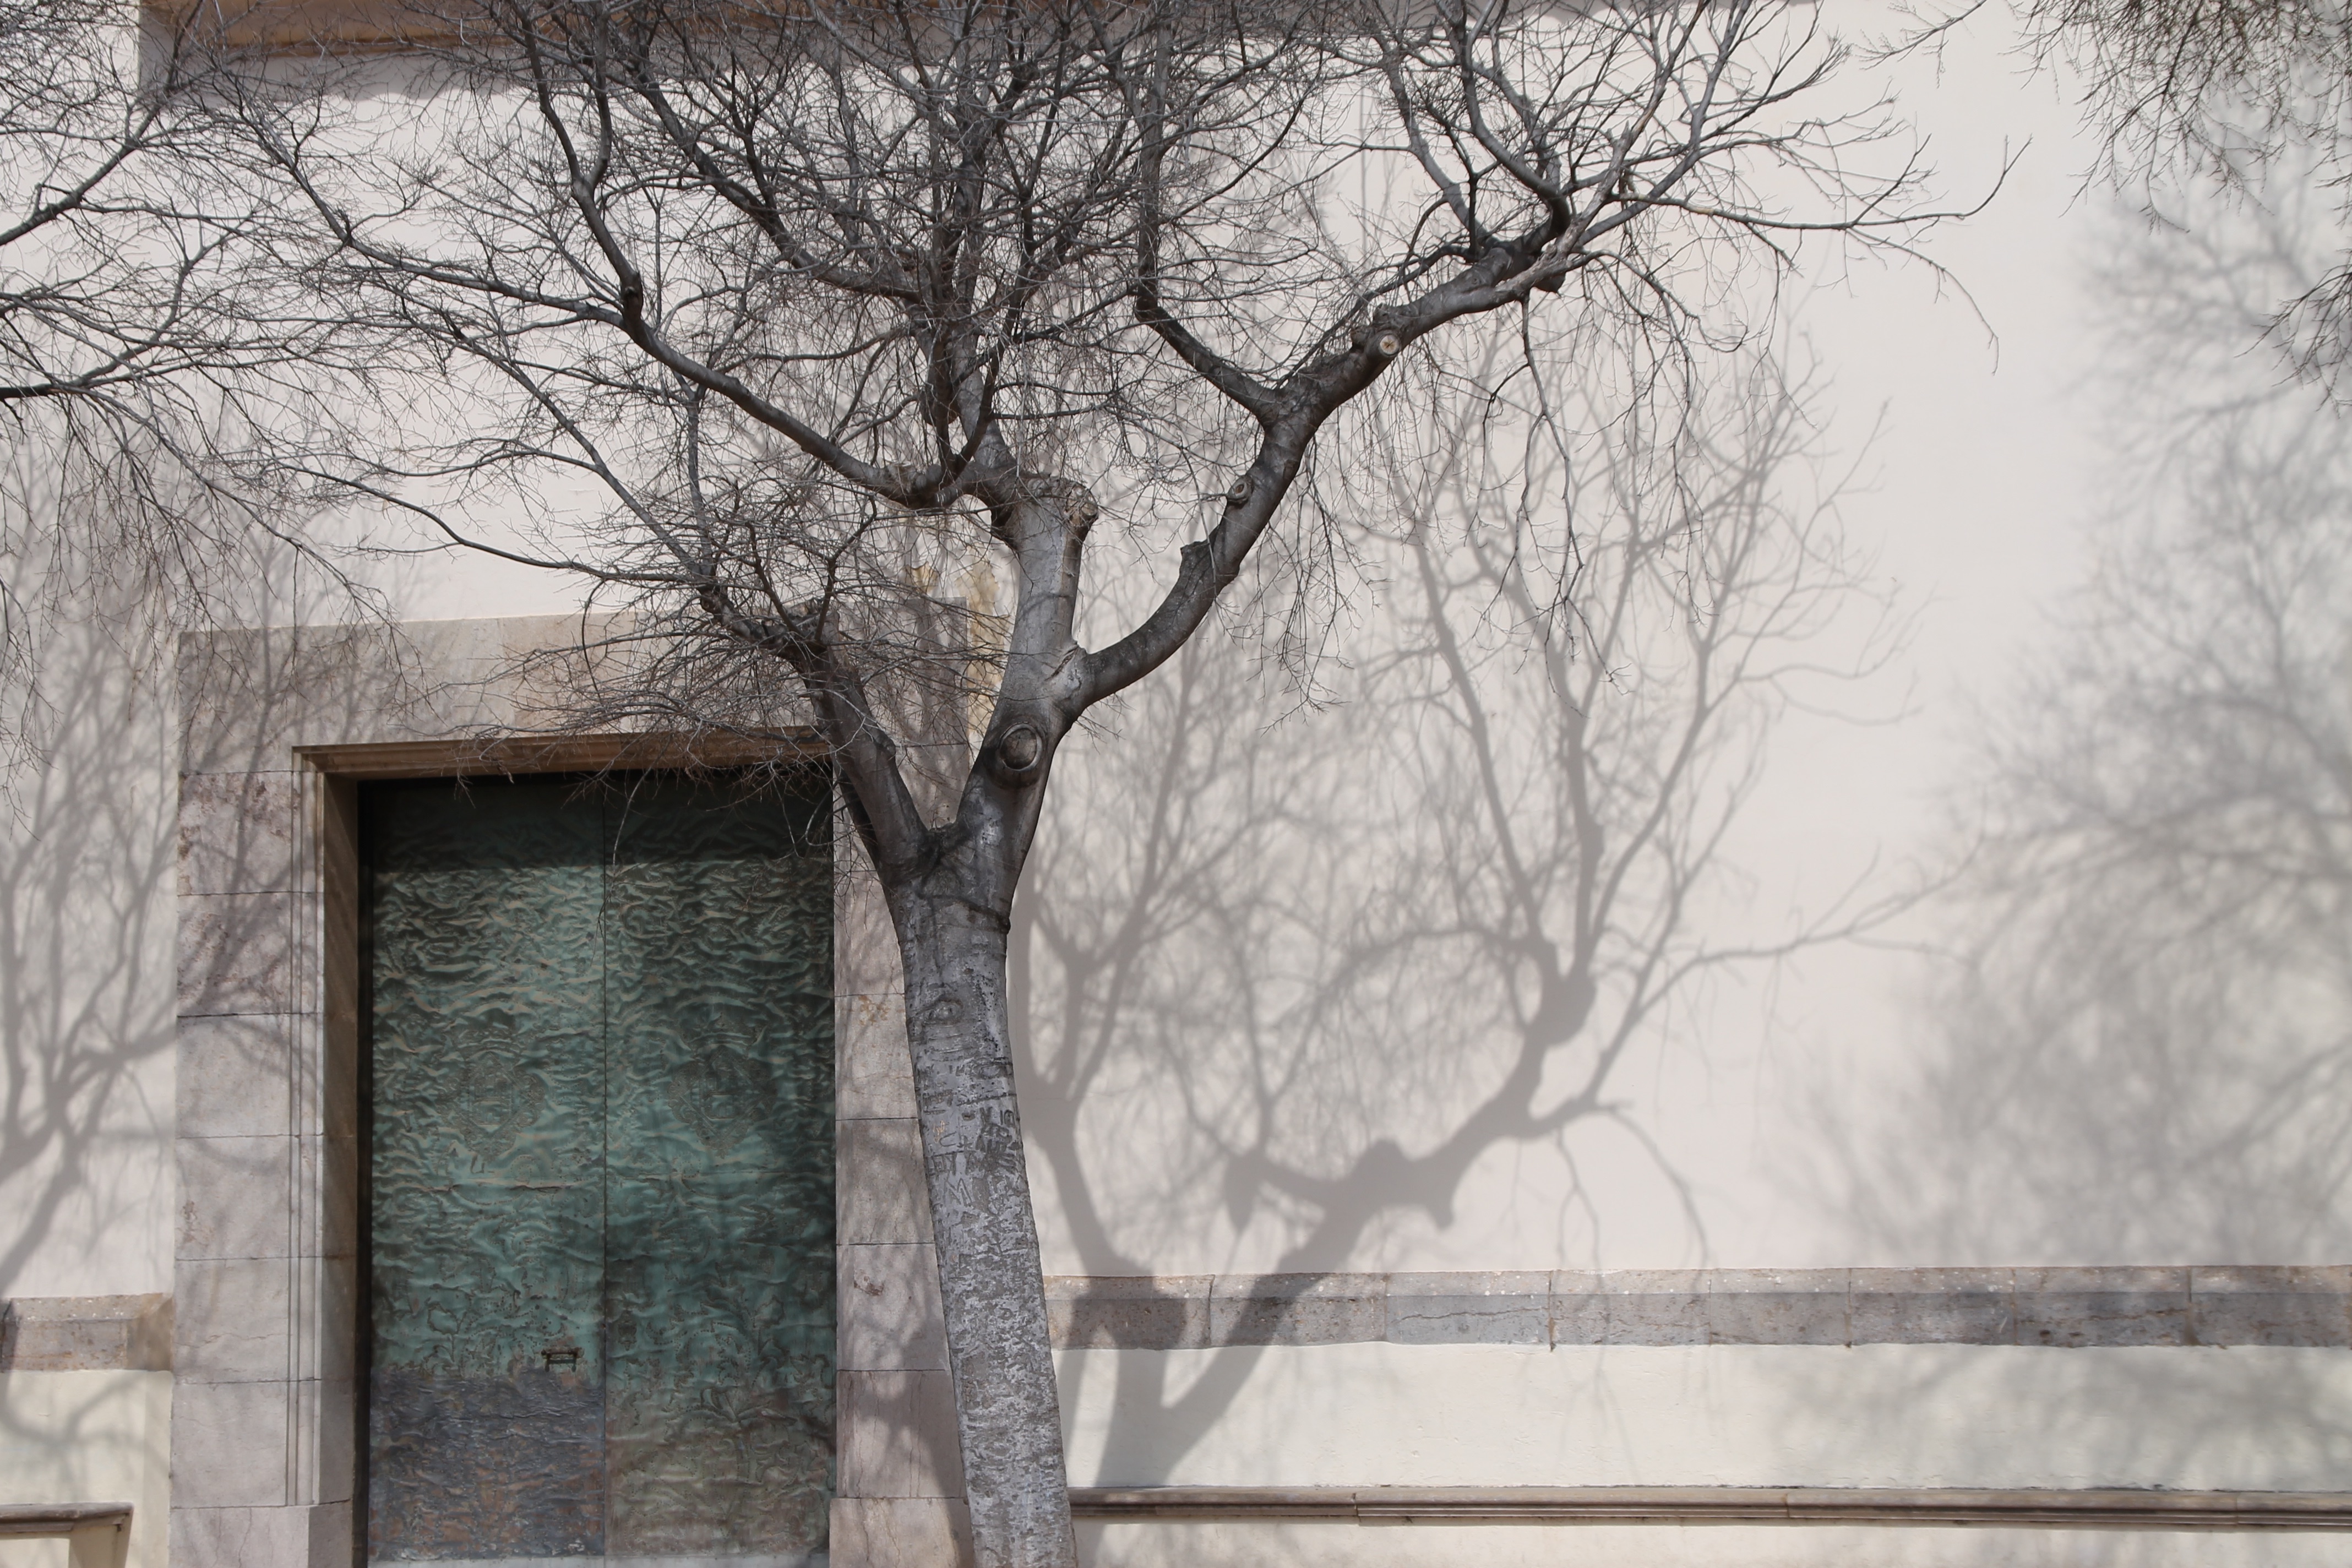
tree, branch, snow, winter, wall, spring, weather, season, atmospheric phenomenon, woody plant